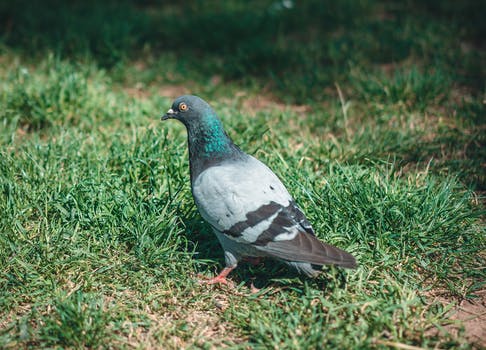
Label: No Watermark